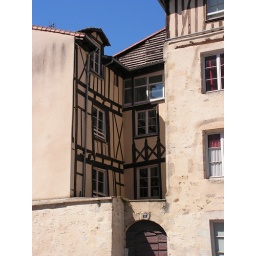
The colour of the stone on these buildings in Limoges was creamy peach; Nooks and crannies and uneven windows.